Roewe Marvel X

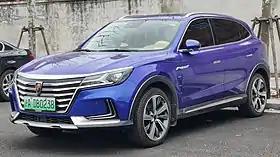
Roewe Marvel X

The Roewe Marvel X is an electric mid-size crossover SUV manufactured by the Chinese manufacturer SAIC Group under the Roewe brand. The Roewe Marvel X was launched in 2018 and was positioned above the Roewe RX5, and below the Roewe RX8. A revised version is marketed under separate brand Rising Auto as the Rising Marvel R, which is sold in left-hand drive European market as the MG Marvel R.